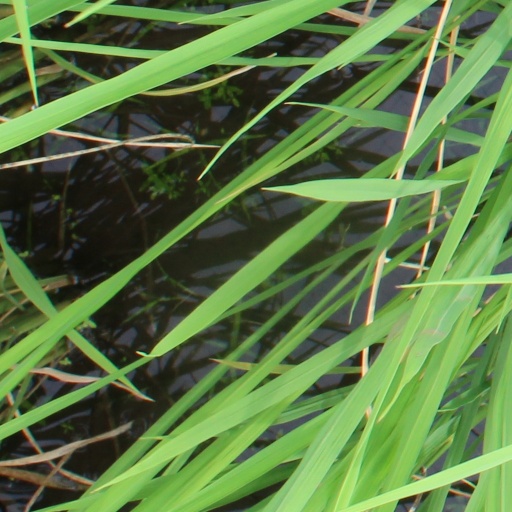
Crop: rice